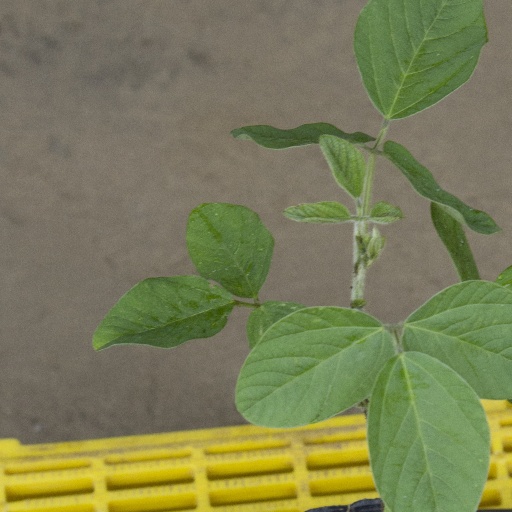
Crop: soybean